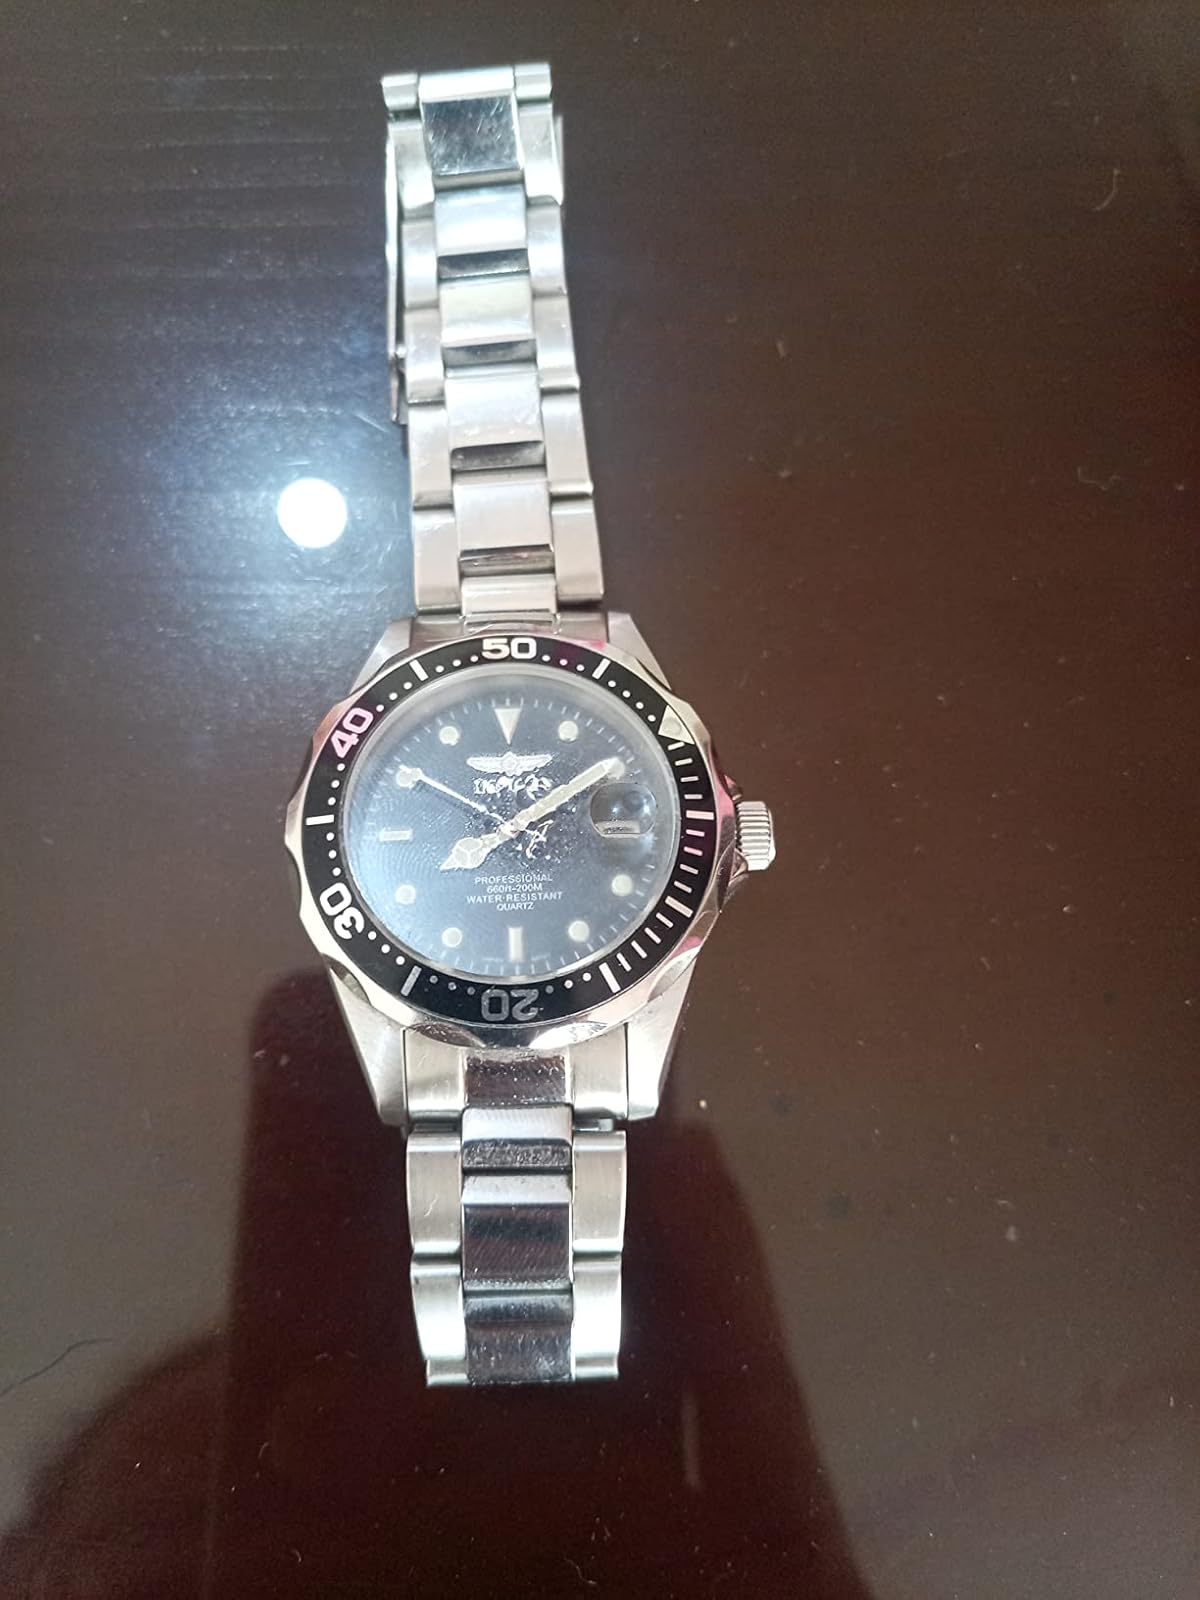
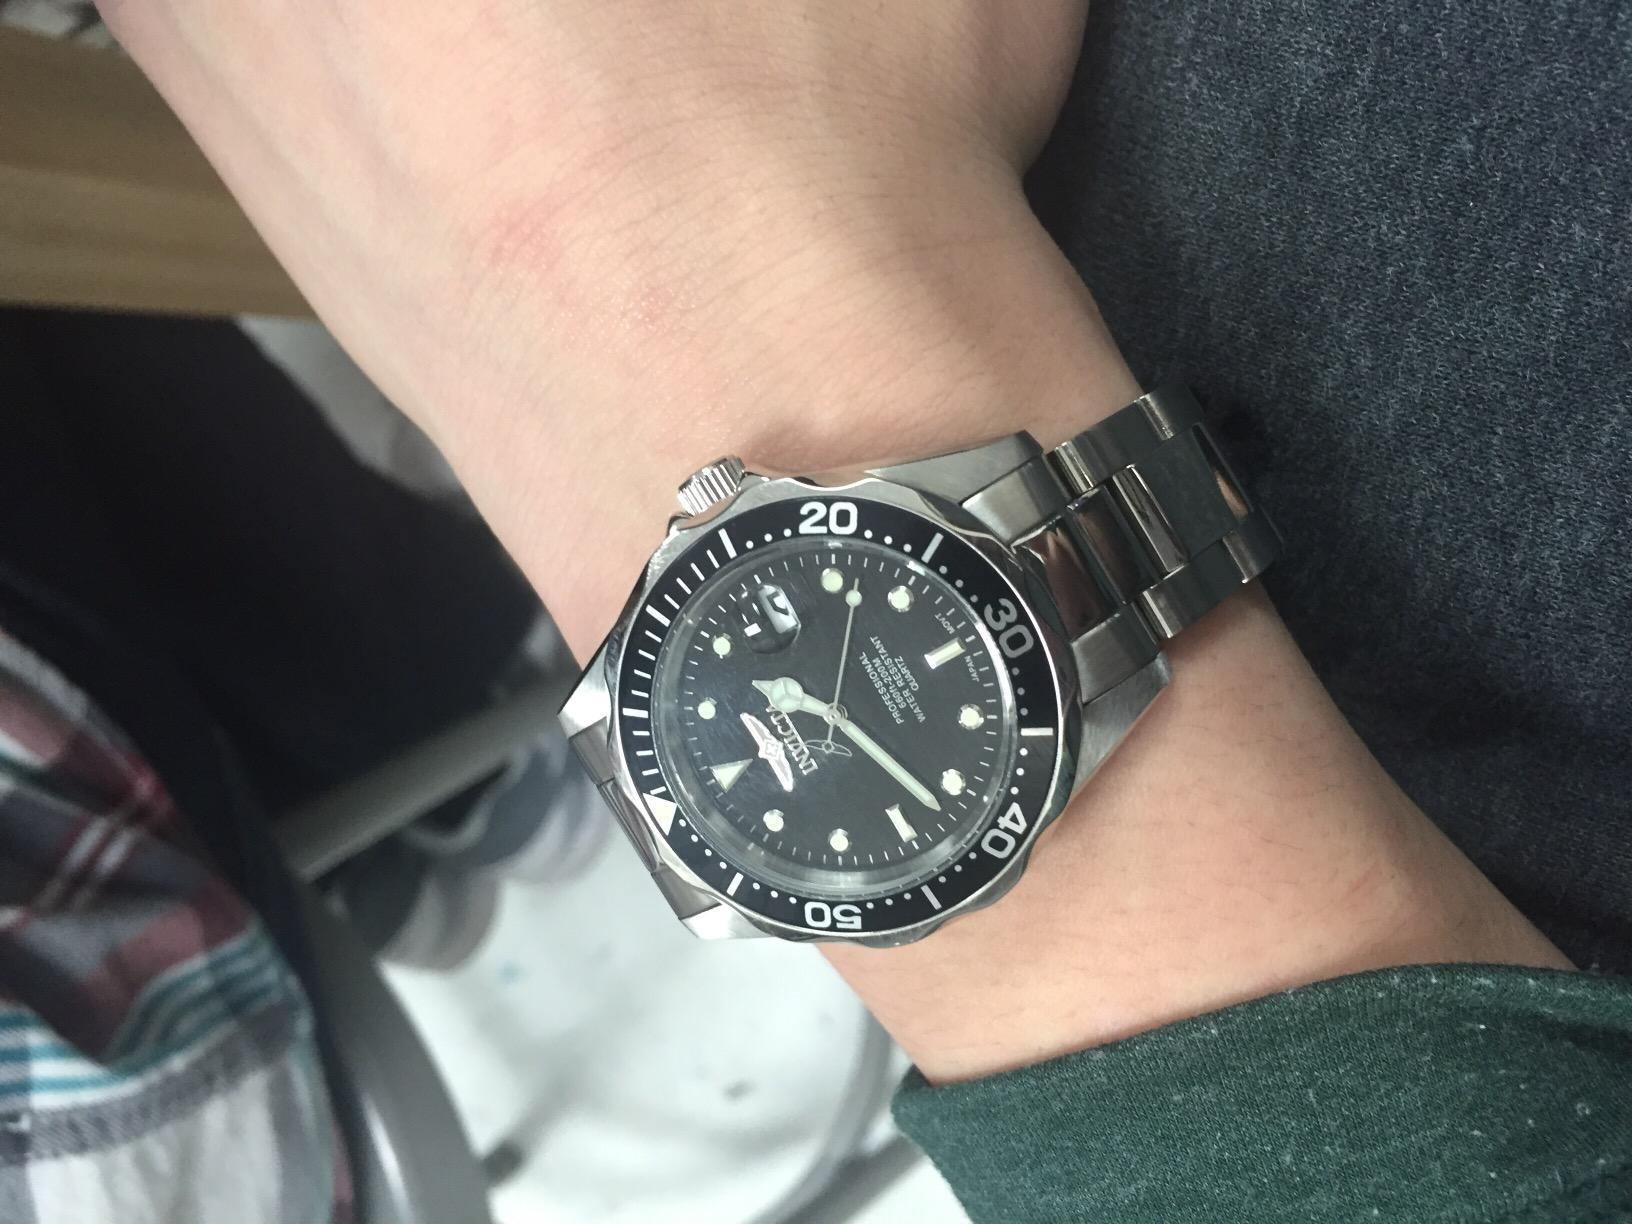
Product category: accessories_watch
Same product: yes